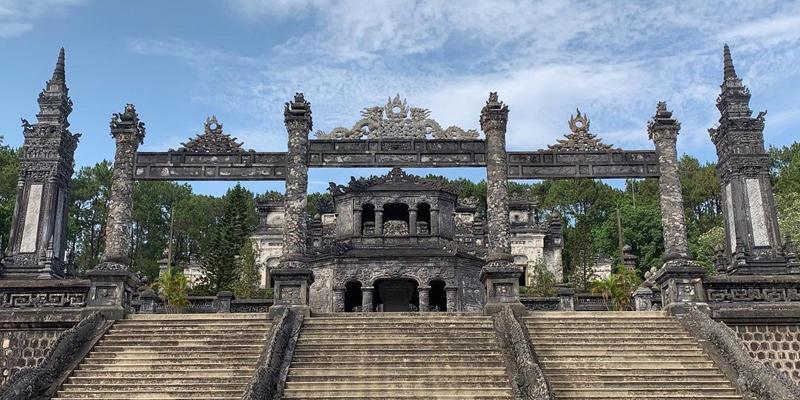
có một toà nhà cổ xuất hiện ở bên trong khung hình